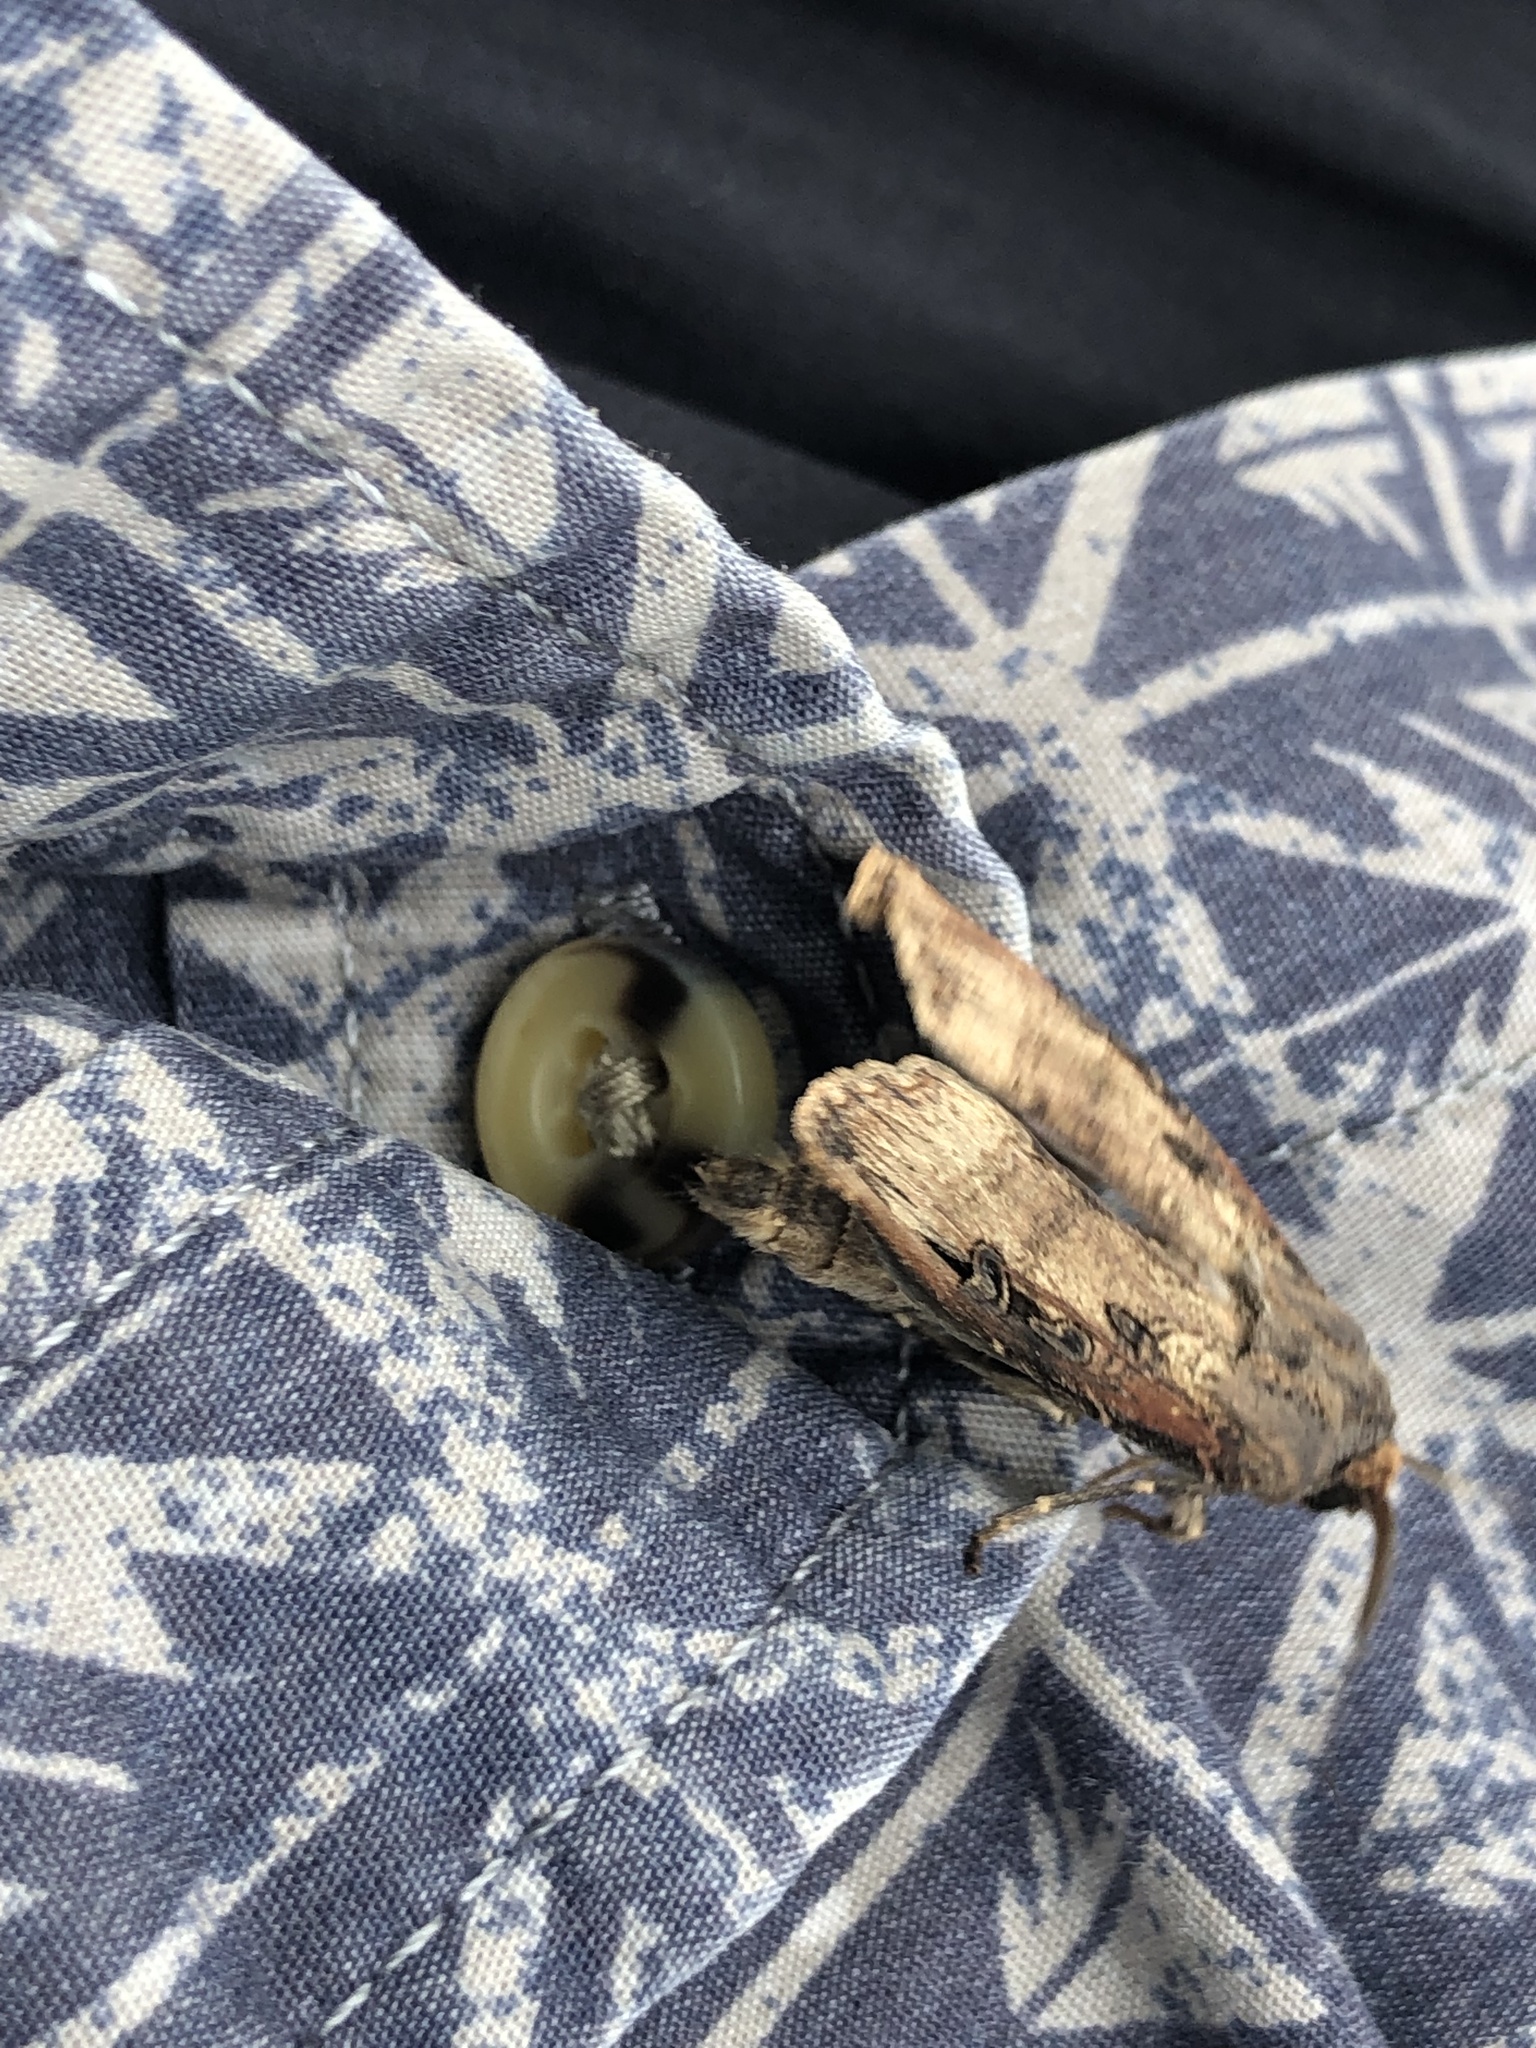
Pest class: cutworms